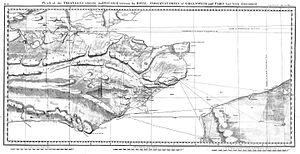
Le méridien de Paris est le méridien passant par le centre de l'Observatoire de Paris. Il est situé à 2°20'13,82" à l'est de celui de Greenwich. L'importance historique et scientifique du méridien de Paris est liée aux mesures d'arc de méridien qui lui correspondent : les mesures de la Méridienne de France. Ces mesures sont à l'origine du développement de la géodésie, ainsi que de la définition historique du mètre.
Les premiers travaux de triangulation à grande échelle sont initiés en France au XVIIᵉ siècle. À l'époque, faute de carte correcte sur le plan géométrique, les distances entre les différentes villes du royaume ne sont que très approximatives ; elles s'évaluent plutôt par une notion de temps : le nombre de jours de chevauchée.